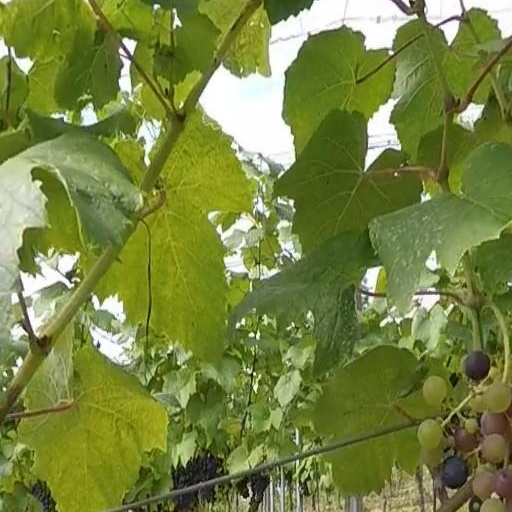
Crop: grape